Reception of Islam in early modern Europe

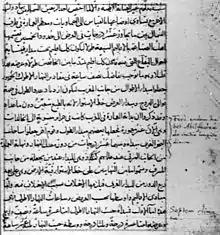
Arabic astronomical manuscript of Nasir al-Din al-Tusi, annotated by Guillaume Postel

Together with the development of the Franco-Ottoman alliance, cultural and scientific exchanges between France and the Ottoman Empire flourished. French scholars such as Guillaume Postel or Pierre Belon were able to travel to Asia Minor and the Middle East to collect information.